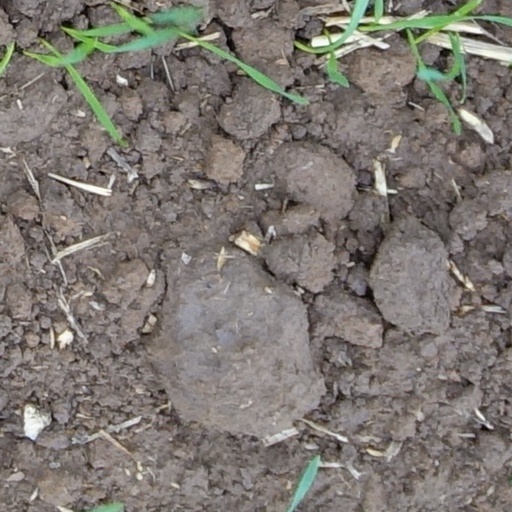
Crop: wheat